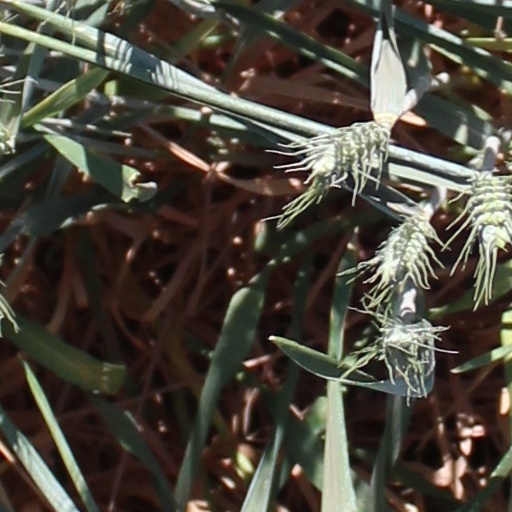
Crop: wheat